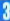
Number: 3